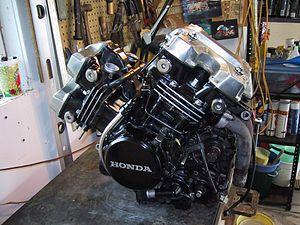
La Honda VF500F est une moto sportive avec une cylindrée de 498 cm³ fabriquée de 1984 à 1988. Elle est largement considérée comme l'une des motos les plus maniables des années 80.